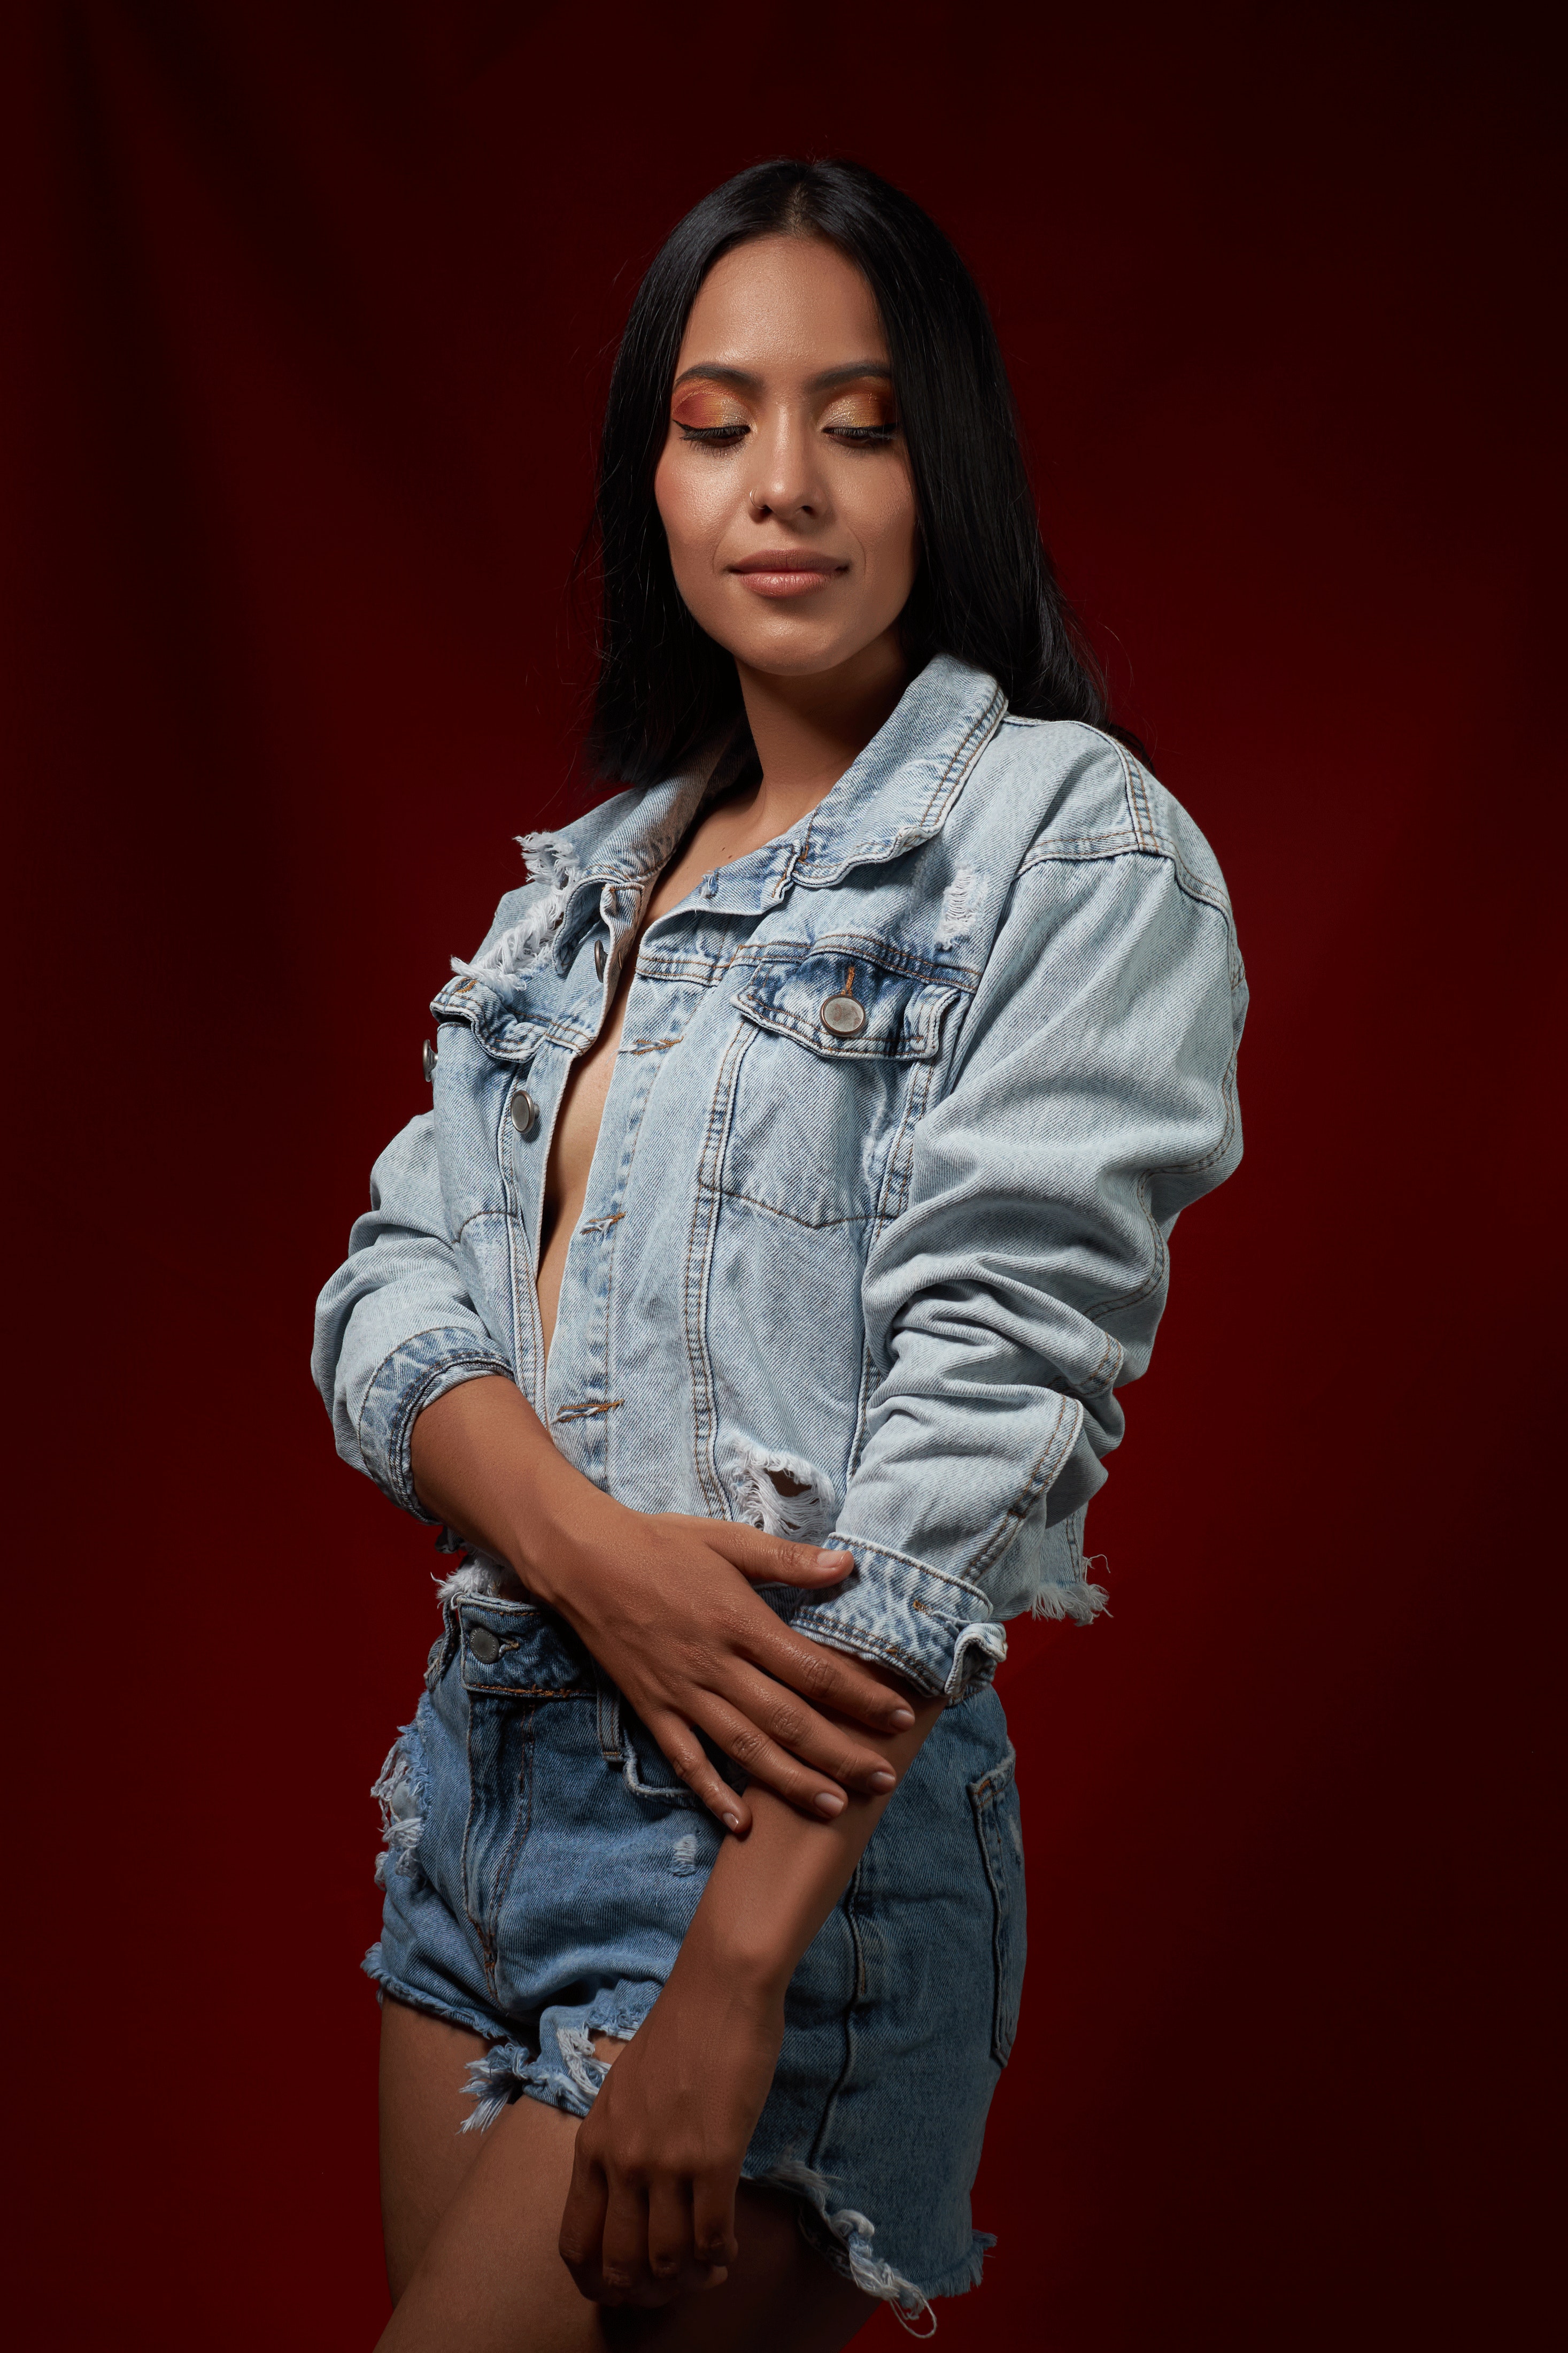
woman, hair, lip, shoulder, shorts, flash photography, sleeve, gesture, dress shirt, thigh, collar, fashion design, denim, black hair, jewellery, long hair, electric blue, button, waist, event, human leg, magenta, fashion model, necklace, layered hair, uniform, sitting, belt, top, photo shoot, portrait photography, t shirt, abdomen, leather, model